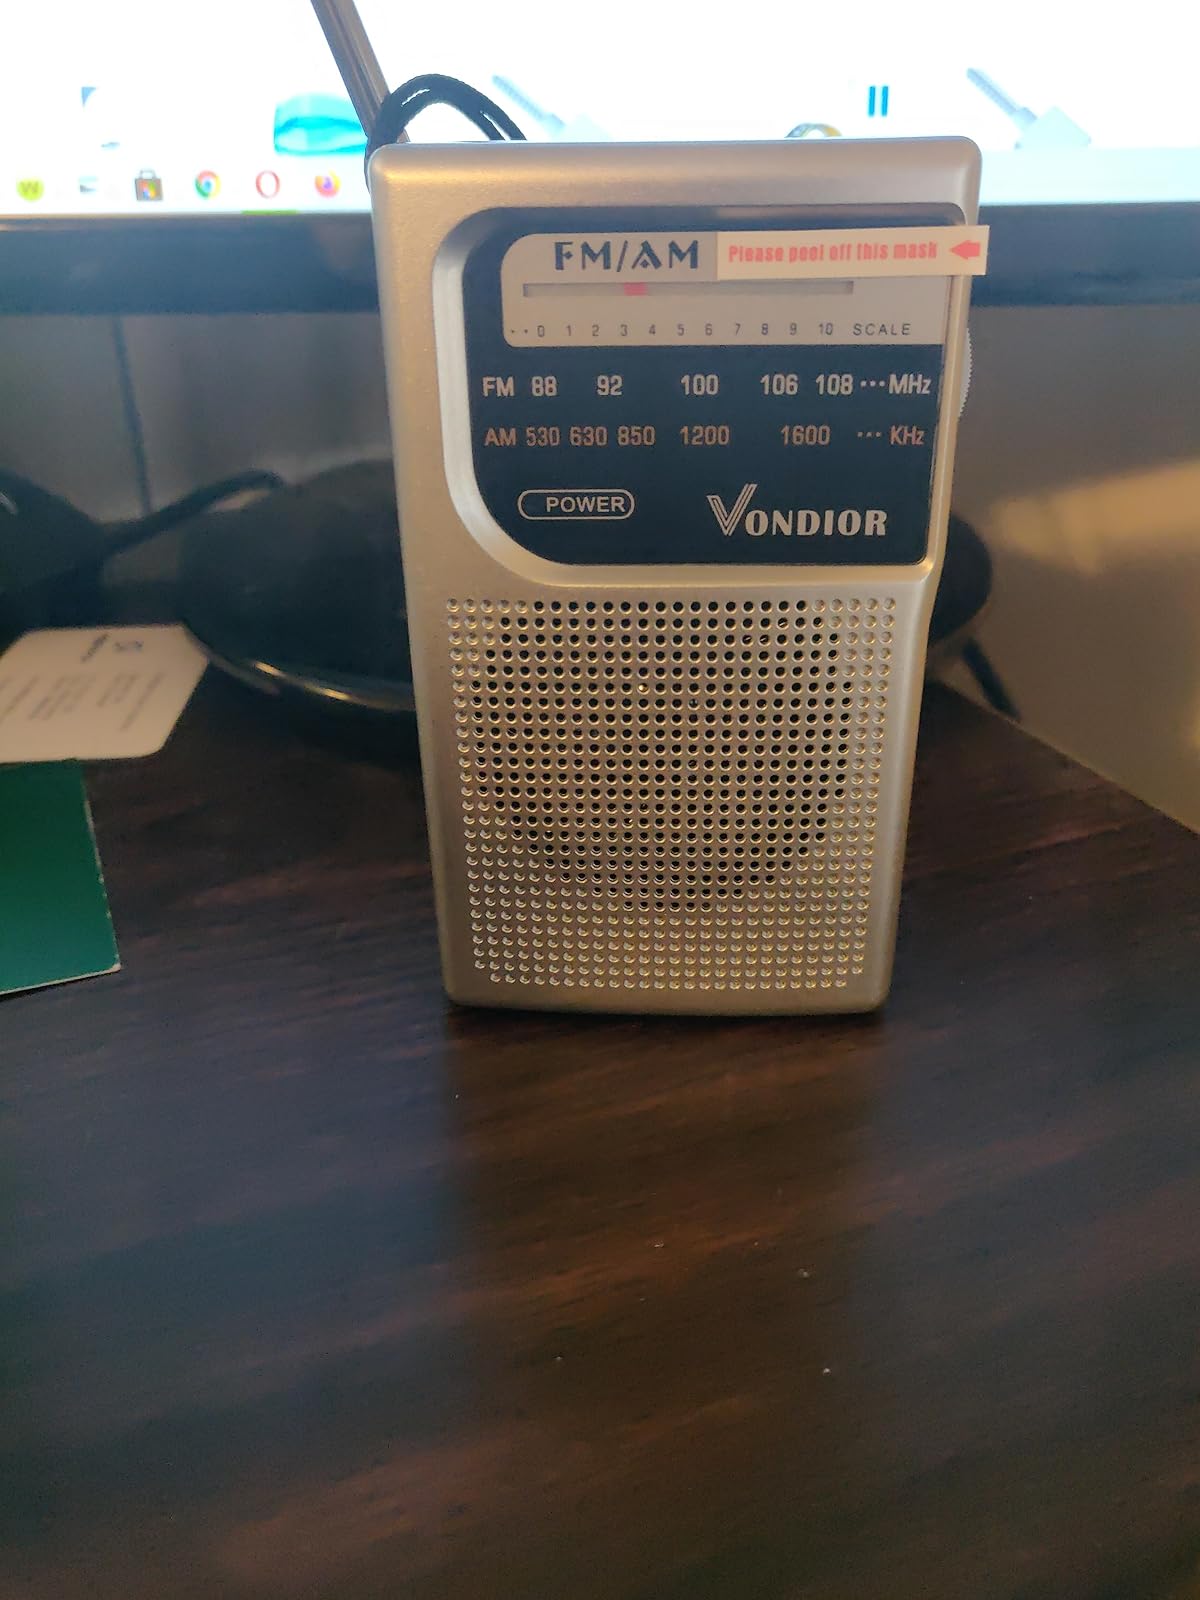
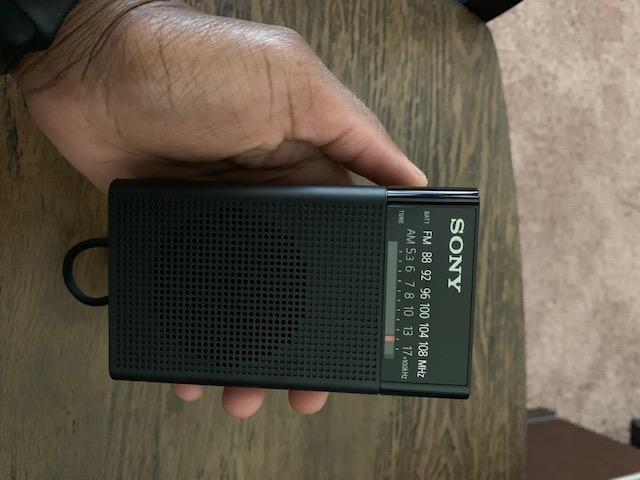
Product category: radio
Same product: no